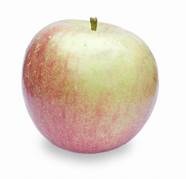
Label: apple